Sky position (RA, Dec in degrees): 189.753, 5.434
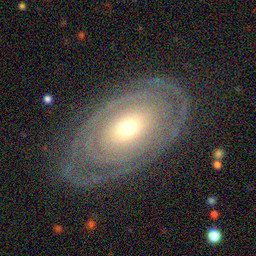
Galaxy morphology: Unbarred Tight Spiral Galaxies